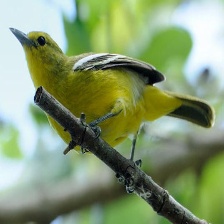
Species: COMMON IORA
Scientific name: AEGITHINA TIPHIA